Board of Control for Cricket in India

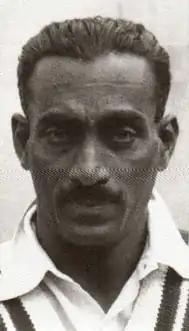

In a meeting with the Maharaja of Patiala, Bhupinder Singh, and others, Gilligan promised to press for its inclusion in the ICC if all of the game's promoters in the country united to establish a single controlling body. An assurance was given and on 21 November 1927 a meeting was held in Delhi, which was attended by delegates from Patiala, Delhi, United Provinces of Agra and Oudh, Rajputana, Alwar, Bhopal, Gwalior, Baroda, Kathiawar, Central Provinces and Berar, Sindh and Punjab. The delegates agreed to create a board for control of cricket in India. On 10 December 1927, a unanimous decision to form a provisional board of control was taken, and the BCCI was formed in December 1928. R. E. Grant Govan was elected as its first president and Anthony de Mello was secretary.